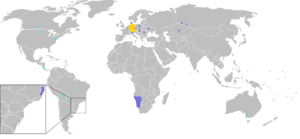
Carte du monde où on parle l'allemand.